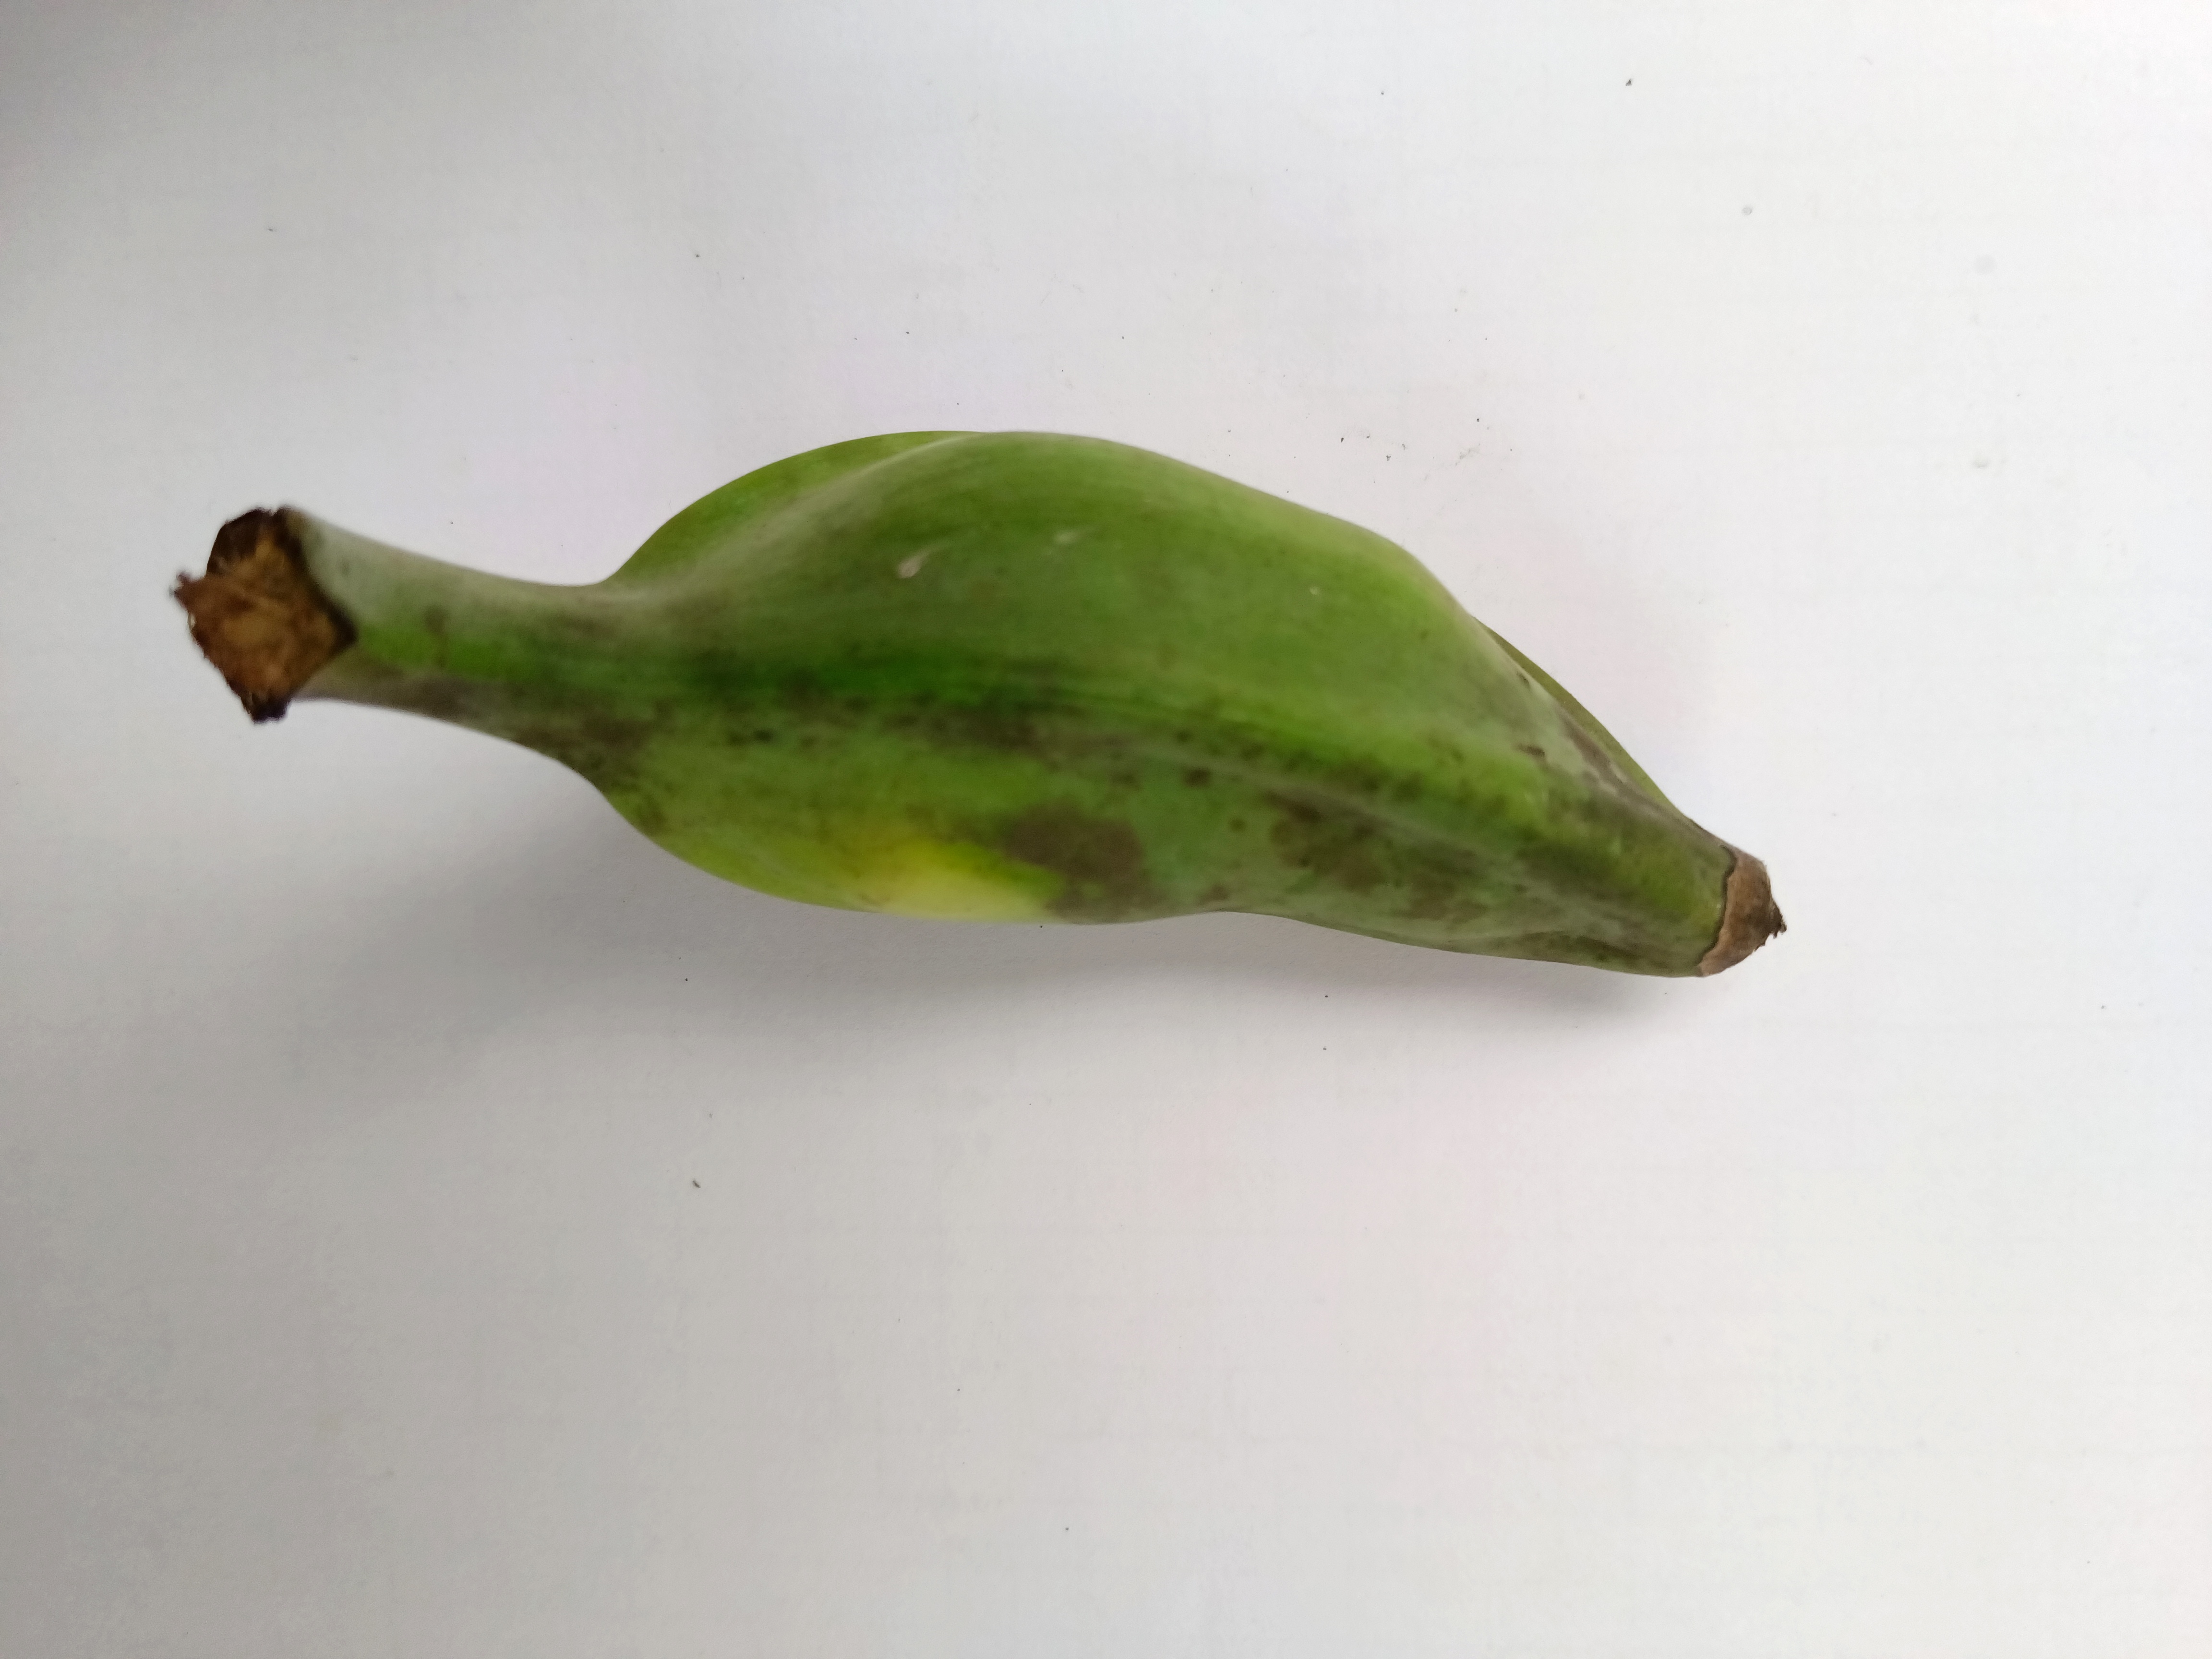
Banana variety: Bichi